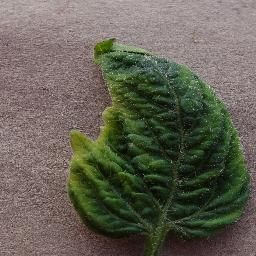
Label: Tomato___Tomato_Yellow_Leaf_Curl_Virus